La Pêche

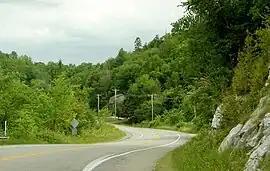
Highway 105 at Alcove.

The geographic townships of Aldfield, Masham, and Wakefield were already plotted on the Gale and Duberger Map of 1795, all named after places in Yorkshire, England. Around 1825, logging began in the area, while European settlement began around 1847 with the arrival of large number of people of York County in England.